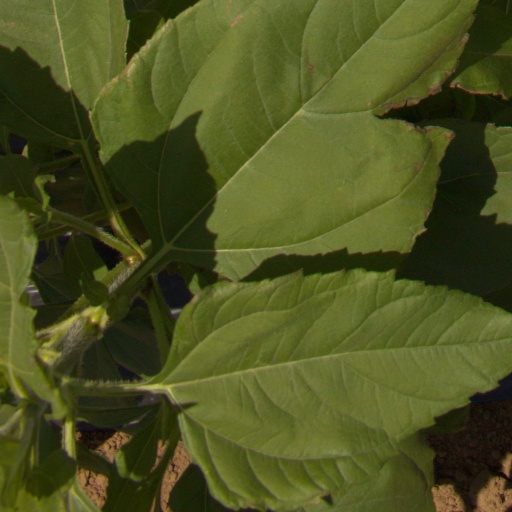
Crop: Jerusalem artichoke